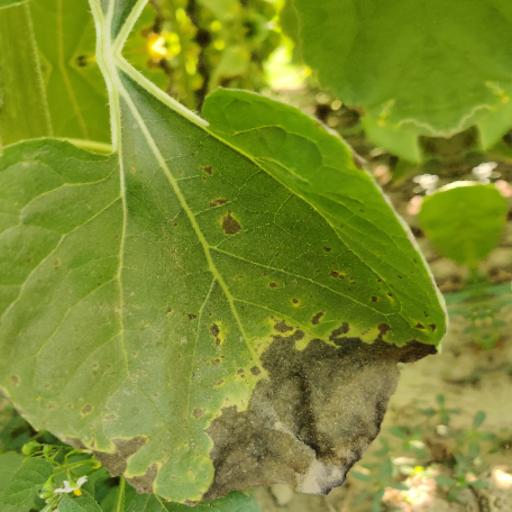
Label: Leaf_scars